Brooklyn (Jacksonville)

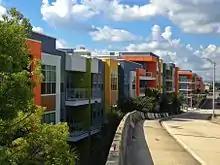
Rapid redevelopment in Brooklyn has transformed once blighted areas of the neighborhood.

Brooklyn is located along the St. Johns River, south of Lavilla and the Downtown Core, and immediately north of Riverside. It is roughly bounded by McCoy's Creek and the CSX Railroad lines to the north, the river to the east, and Interstate 95 to the south and west. Brooklyn has come to be considered part of Jacksonville's greater downtown.